Bodenheim station

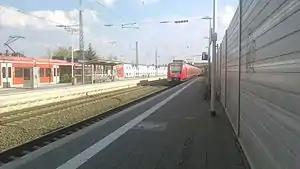
2017

Bodenheim station is a railway station in the municipality of Bodenheim, located in the Mainz-Bingen district in Rhineland-Palatinate, Germany.